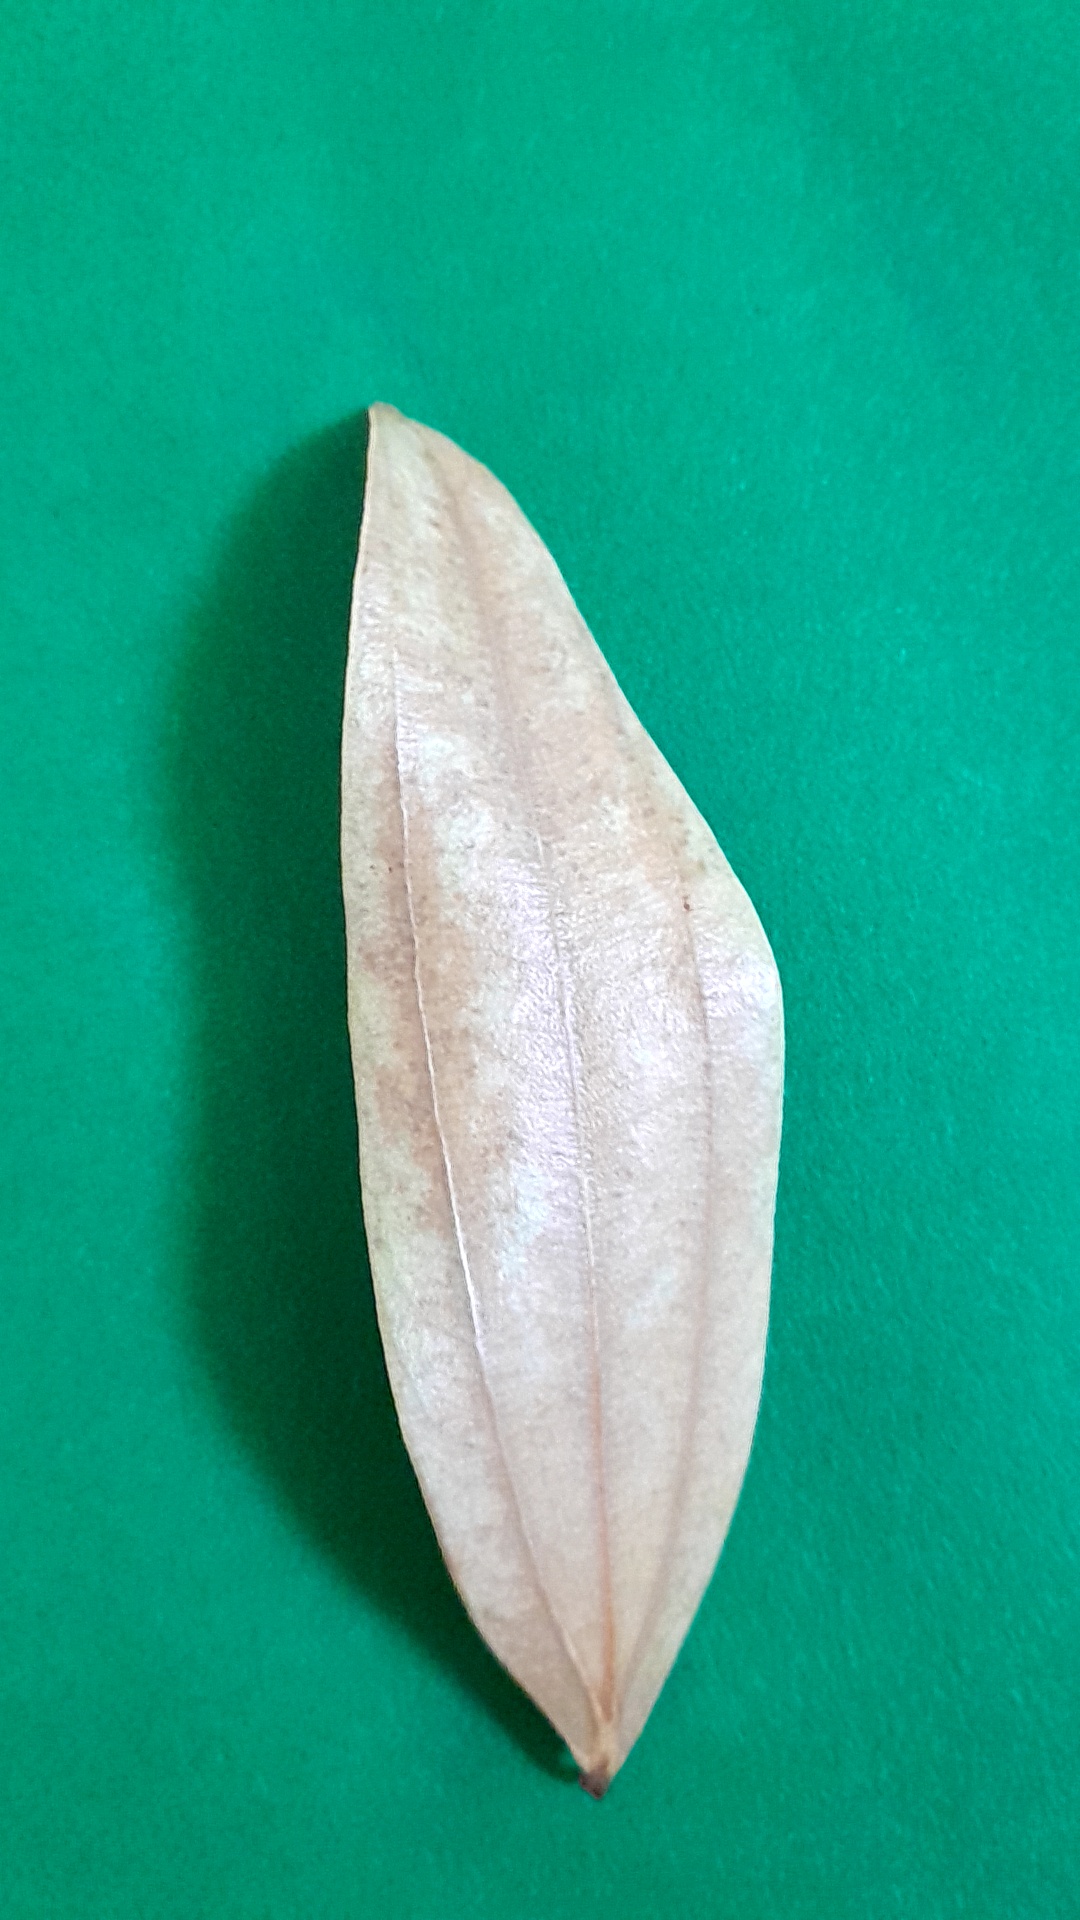
Label: Dry Leaf